Robert Watson-Watt

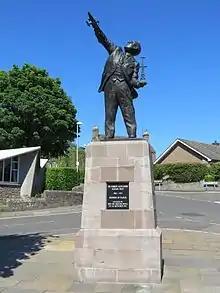
Memorial to Watson-Watt at Brechin in Angus, Scotland

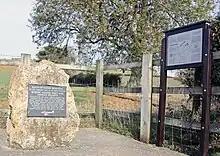
Memorial to the Birth of Radar, at Stowe Nine Churches, naming Watson-Watt and Arnold Wilkins

On 3 September 2014, a statue of Sir Robert Watson-Watt was unveiled in Brechin by the Princess Royal. One day later, the BBC Two drama "Castles in the Sky", aired with Eddie Izzard in the role of Watson Watt.